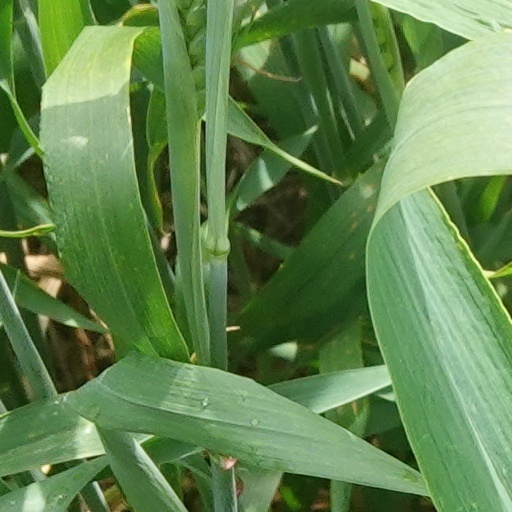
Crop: wheat